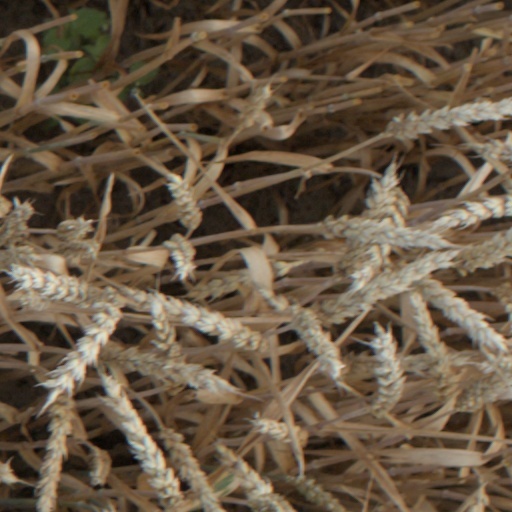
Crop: wheat